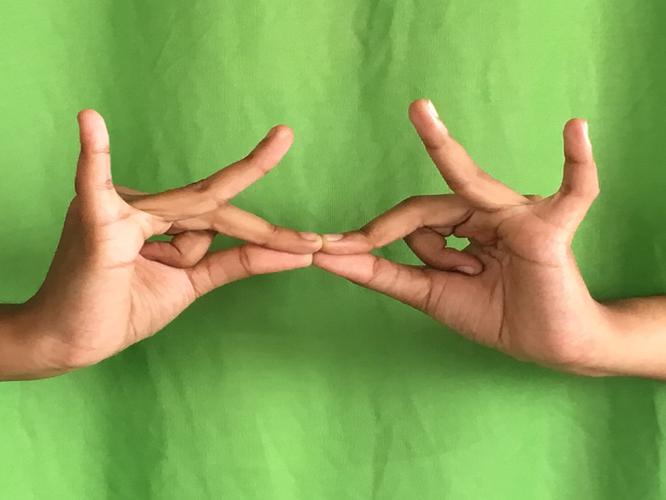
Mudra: Sakata
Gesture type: double_hand